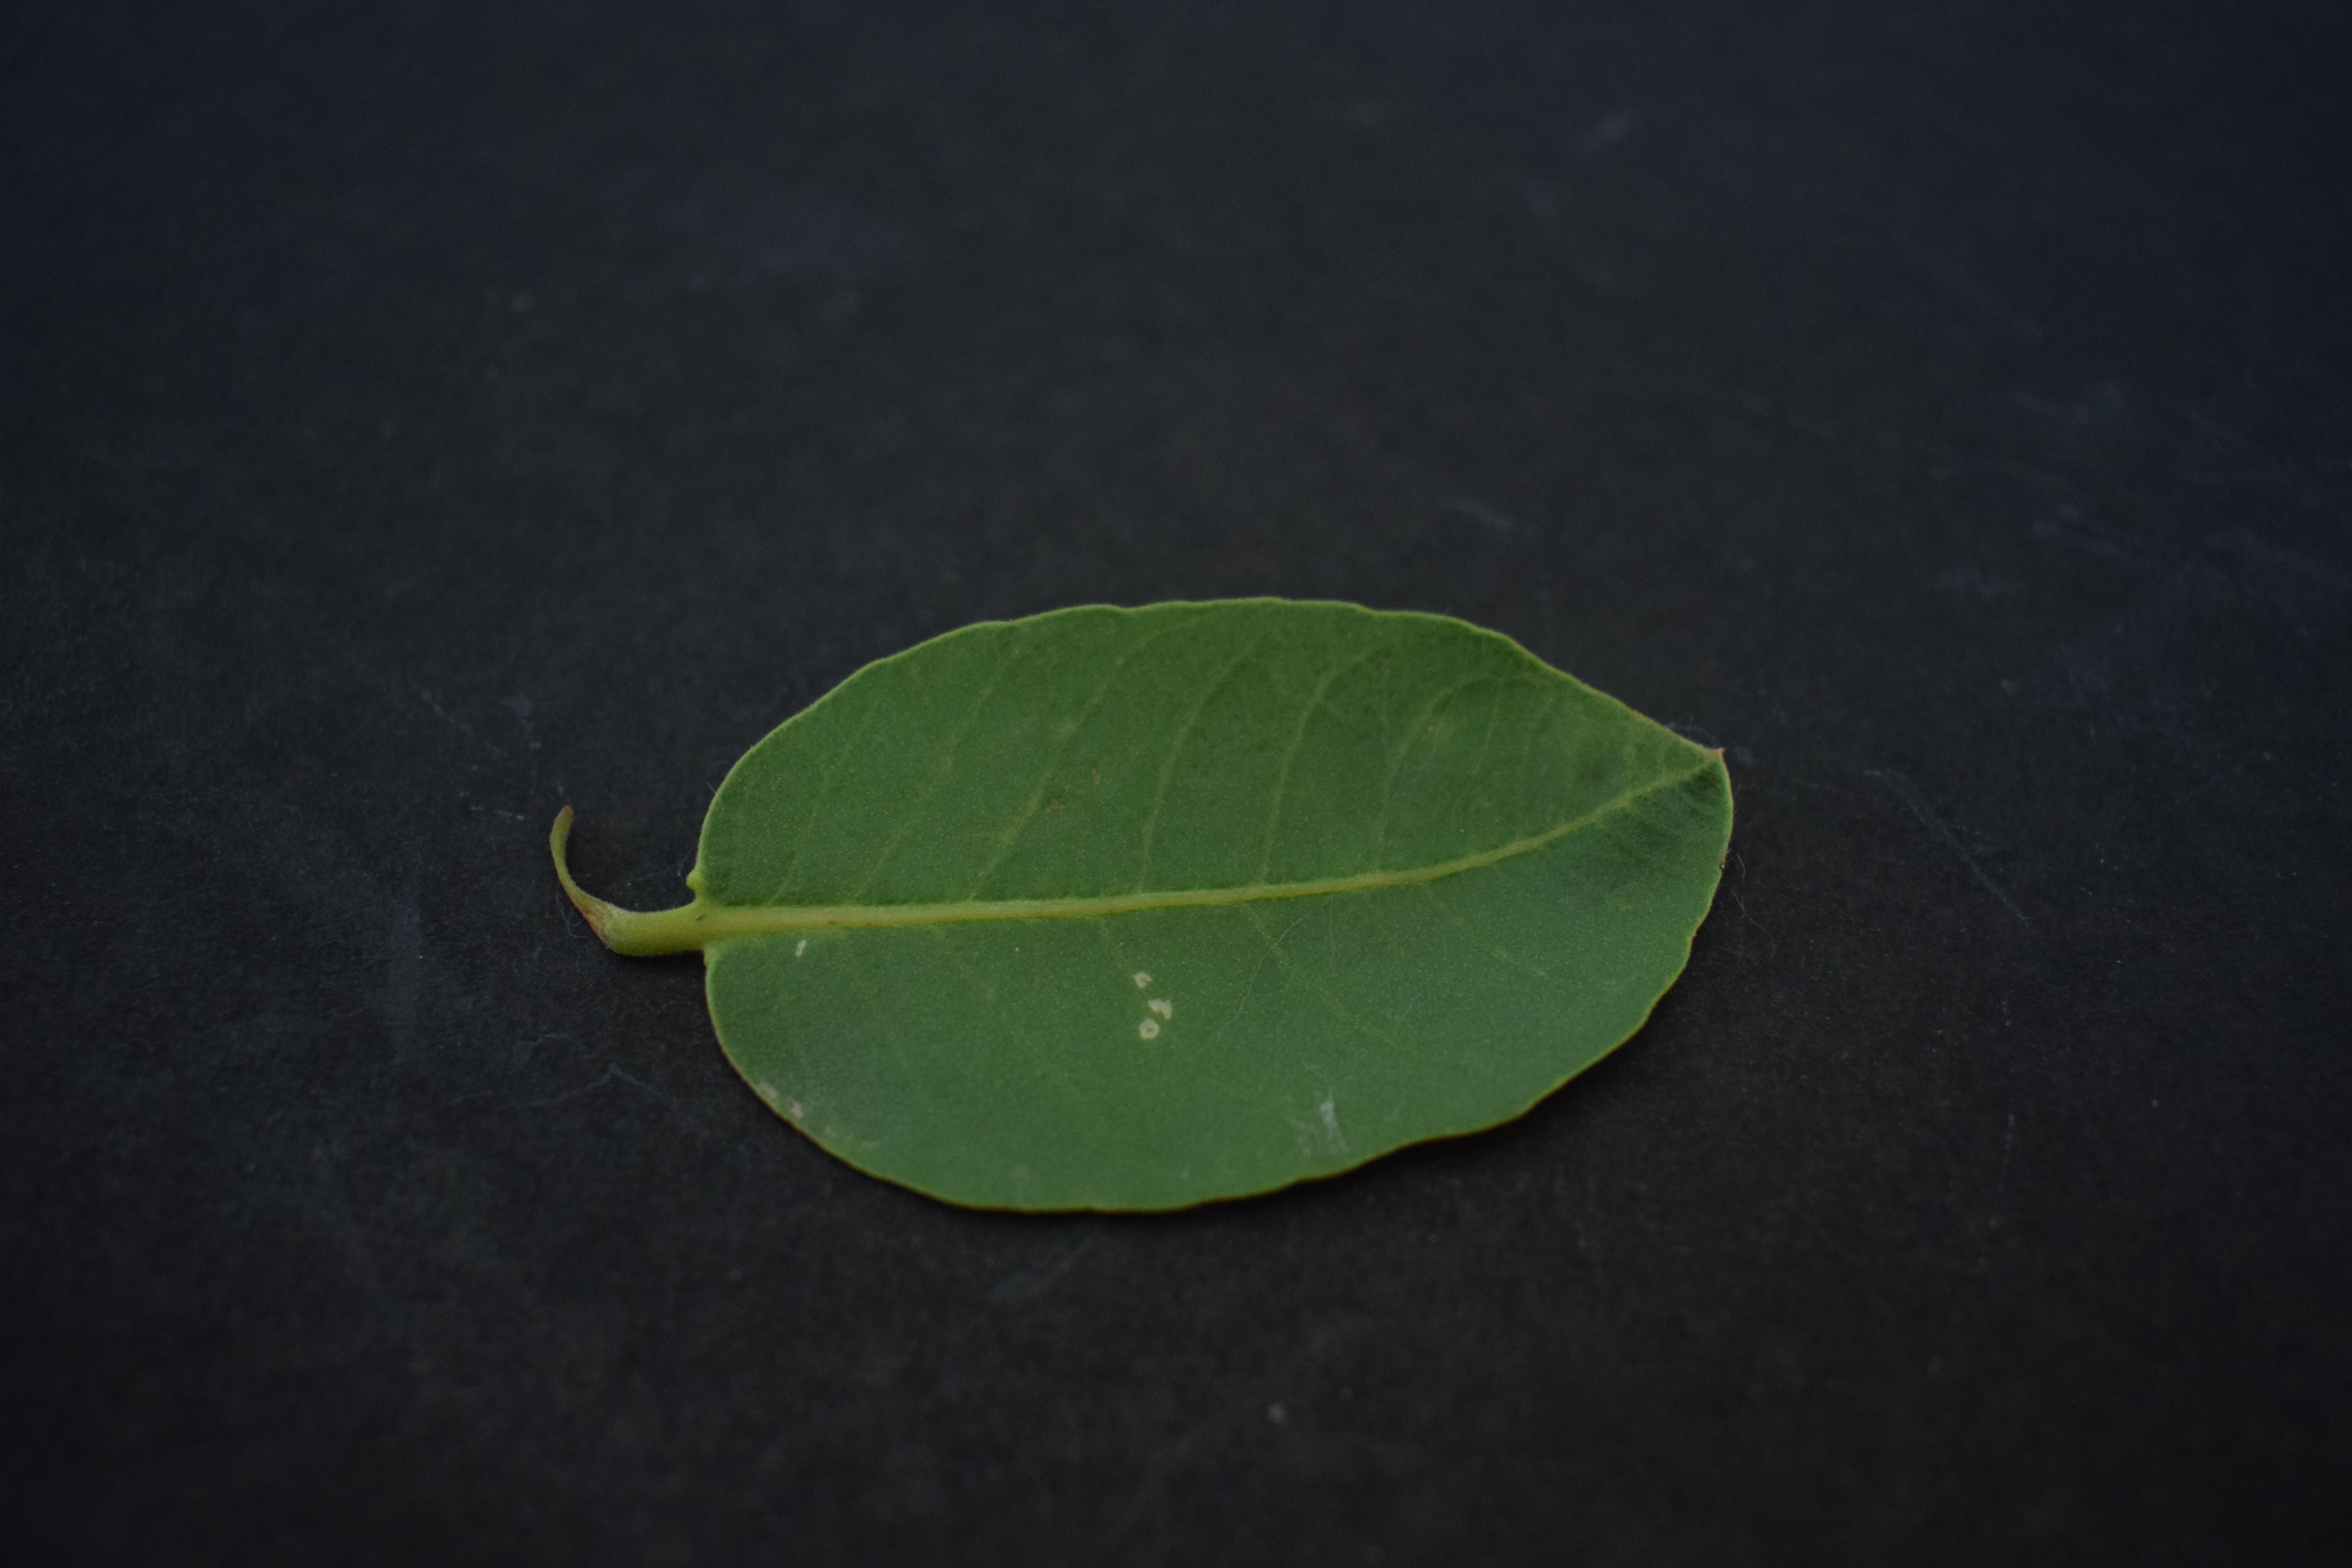
Plant species: Arjun